Adelanto, California

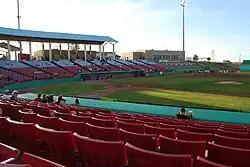
Adelanto Stadium

From 1991 to 2016, the city was home to the High Desert Mavericks, a Minor League Baseball team of the Class A-Advanced California League.